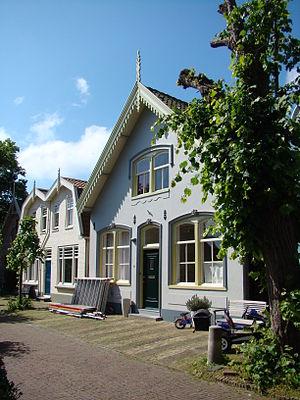
Homo sapiens, plus communément appelé « Homme moderne », « Homme », « Humain », ou « Être humain », est une espèce de primates originaire d'Afrique qui s'est aujourd'hui répandue et naturalisée sur l'ensemble de la planète hormis l'Antarctique. Il appartient à la famille des hominidés et est le seul représentant actuel du genre Homo, les autres espèces étant éteintes. Les plus anciens fossiles connus de cette espèce sont datés d'environ 300 000 ans.